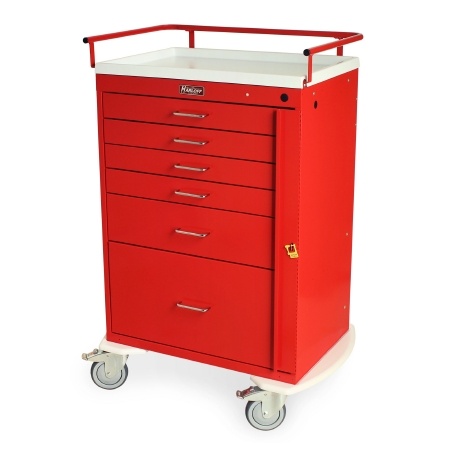
Harloff Emergency Crash Cart Classic Line 22 X 32 X 45.75 Inch Mauve (4)-3 Inch, (1)-6 Inch, (1)-12 Inch Drawer Configuration, 17 X 23 Inch Internal Drawer - Each - 6400-EA
CRASH CART 6DRWR MAUVE 3 WEEK LEADTIME Item Id 925179 MF Id# 6400 Brand Classic Line Manufacturer Harloff Country of Origin United States Application Emergency Crash Cart Color Mauve Dimensions 22 X 32 X 45.75 Inch Drawers or Shelves Specifications (4)-3 Inch, (1)-6 Inch, (1)-12 Inch Drawer Configuration, 17 X 23 Inch Internal Drawer Is_Active_Vendor Y Is_DSCSA N Is_Discontinued N Is_Medical_Device N Lot_Tracking_Flag N Number of Drawers 6 Drawers On_Allocation N Supplier_ID 3884976 UNSPSC Code 42192404 Wheel Type 5 Inch Ball-Bearing Premium Caster, All Full Swivel - One Tracking, One With Brake Features Painted steel break-away lock bar Pack of 100 break-away seals 30 Inch of vertical drawer space Cabinet and drawer design allows for customized drawer configurations Painted steel top rail Stabilizing pontoon bumpers Five-inch (12.7 cm) ball-bearing premium casters, all full swivel-one tracking, one braking Removable plastic top Pre-drilled threaded holes for side mounted accessories Ball-bearing full extension drawer slides Durable, hard-baked powder coat finish Cart is delivered assembled Sturdy, uni-body steel construction 128 lbs. Weight
Brand: Harloff
Category: Business & Industrial > Medical > Medical Furniture > Medical Carts > Crash Carts > Emergency Crash Carts